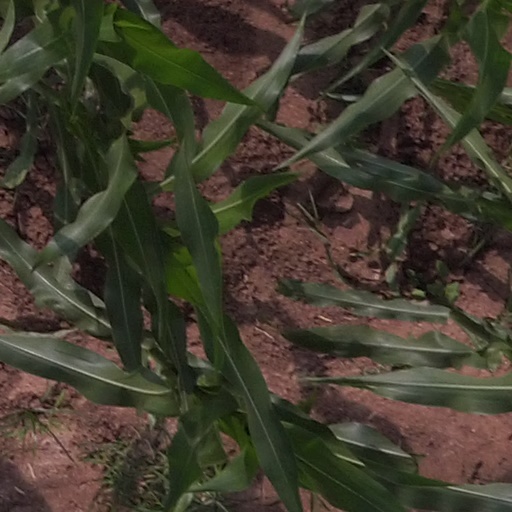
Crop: maize; corn